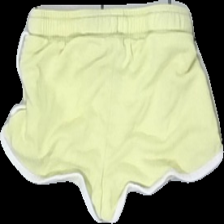
View: back
Type: Shorts
Category: Children
Brand: Cubus
Colors: Yellow, White
Material: 73% cotton 27% polyester
Cut: Regular
Size: 110
Season: Summer
Damage location: middle left
Damage 2 location: bottom right
Damage 3 location: middle right
Price range: <50
Recommended usage: Reuse
Description: gula shorts med vita kanter